Alice Mary Stoll

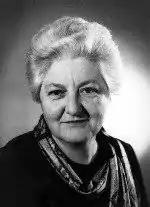
fair use image only

Alice Mary Stoll (1917 - 2014) was an American biophysicist and pioneer in aerospace medicine whose life work has saved thousands of lives through fire-resistant fabrics and the foundational research that led to the understanding of how burns occur as a function of time and temperature. Stoll’s seminal contributions occurred at the Naval Air Development Center. There, she developed two different Stoll Curves. One demonstrated human tolerance to centrifugal acceleration. The knowledge and application of this Stoll Curve would later enable designers of aircraft and space vehicles to determine when pilots needed to be protected against high-g-force conditions. Her second Stoll Curve is foundational to the understanding of how to protect humans from flames. It led to the development by DuPont of Nomex®, a fabric used in everything from military uniforms to aircraft upholstery to hospital bed linens to ironing board covers. Stoll received many awards during her lifetime, including the Society of Women Engineers Achievement Award (1969). She was inducted into the National Inventors Hall of Fame.